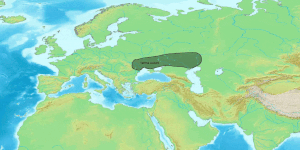
Indo-Européens est le nom donné aux locuteurs de l'indo-européen, dont est partiellement issu un ensemble de peuples d'Eurasie anciens ou modernes. Parmi les peuples anciens appartenant au groupe indo-européen, on peut citer les Celtes, les Germains, Hittites, les Italiques, les Tokhariens et les Thraces. Les peuples modernes qui appartiennent au groupe linguistique indo-européen sont les peuples d'Europe de l'Ouest, les peuples baltes, les Indiens, les peuples iraniens, les Grecs modernes, les différents peuples slaves modernes, les Albanais — les Albanais proviennent historiquement, entre autres, des Illyriens —, les Arméniens.
La culture d'Afanasievo est une culture de Sibérie méridionale, datée de 3300 / 3200 à 2600 / 2400 avant l'ère commune. D'un point de vue archéologique, elle exprime une culture matérielle de l'âge du cuivre.